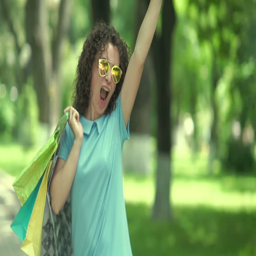
curly girl dancing and jumping in the park